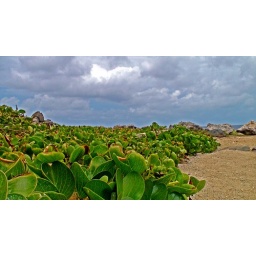
&amp;quot;Grass&amp;quot; running along the beach in Aruba